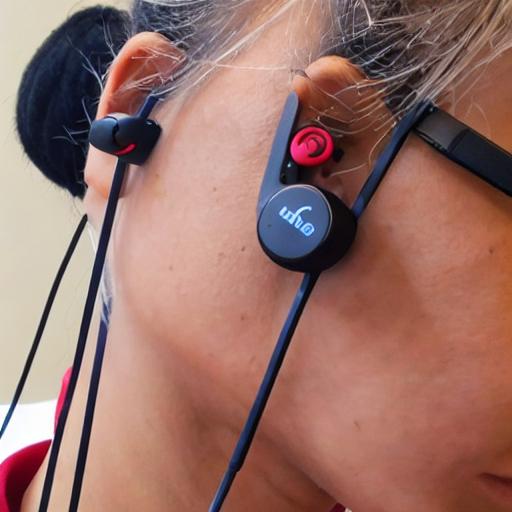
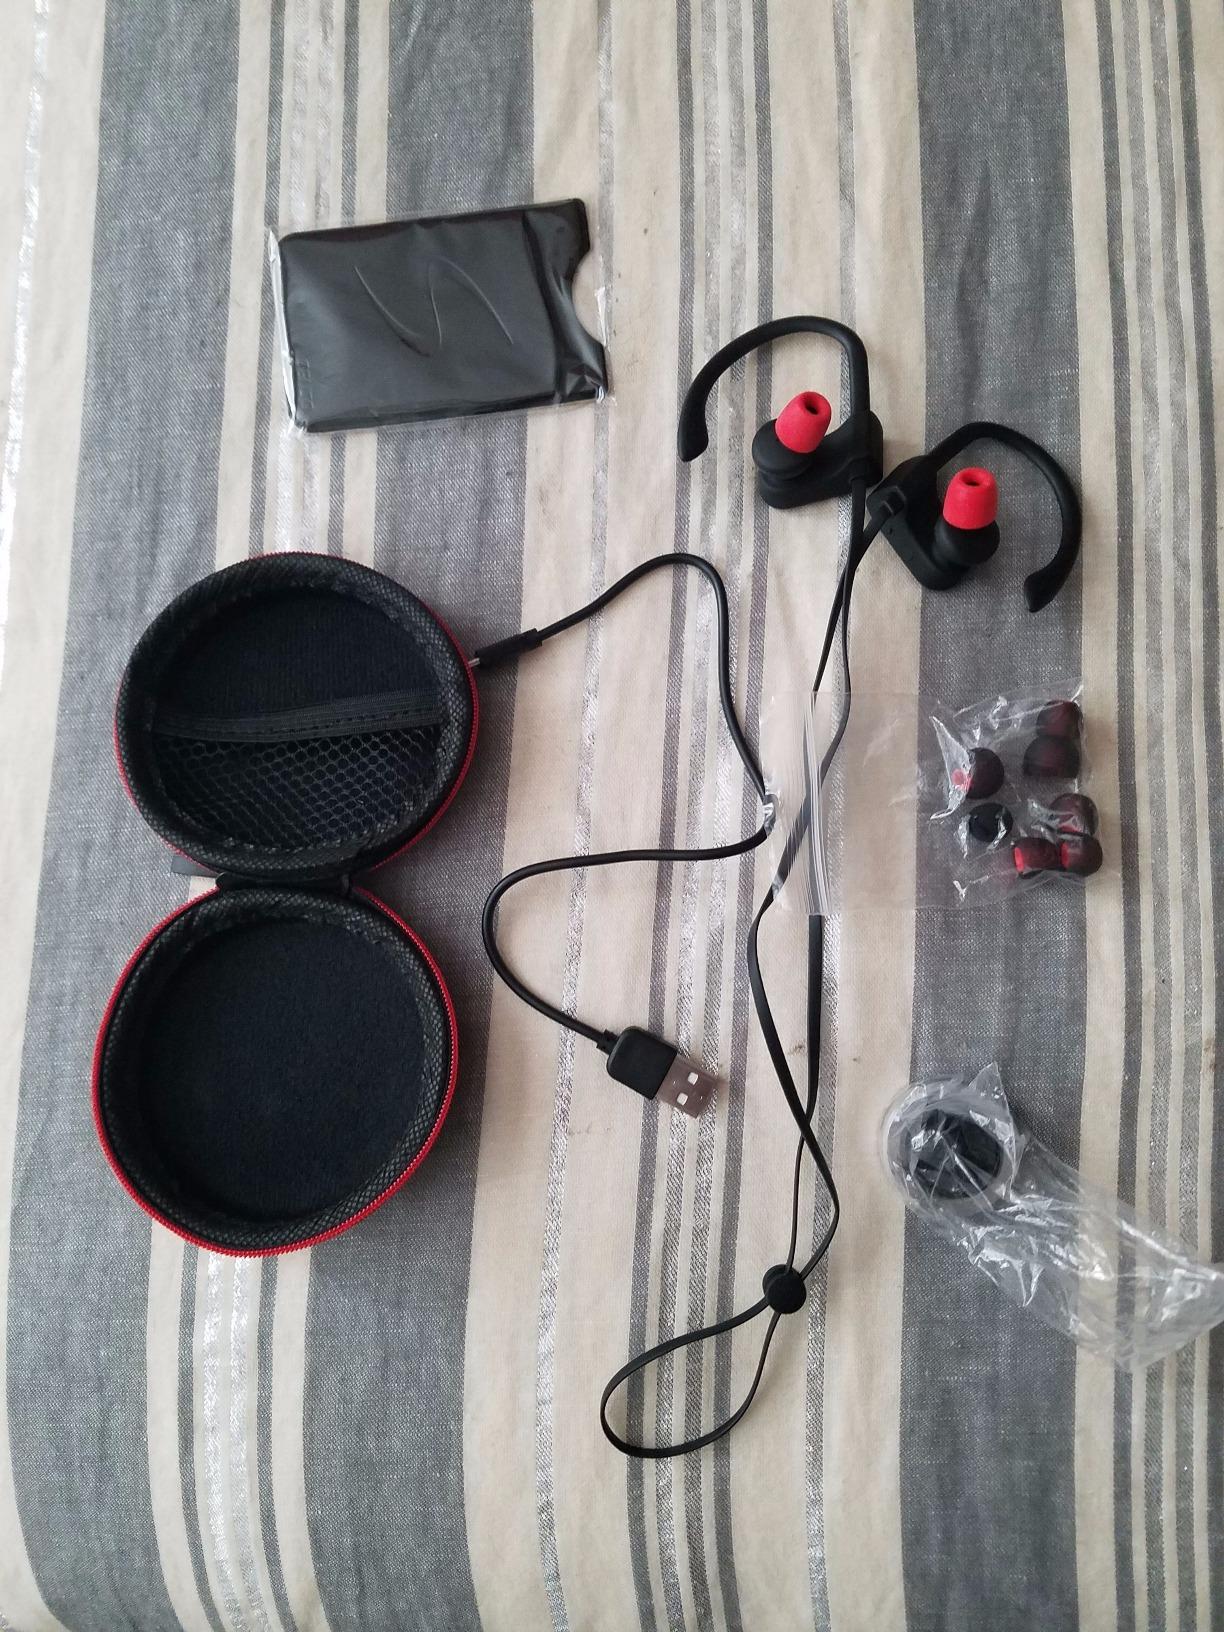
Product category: earbuds
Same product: no